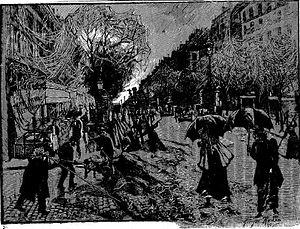
L'enlèvement des confettis sur les Grands Boulevards le lendemain de la Mi-Carême 1894.
Le serpentin est aujourd'hui une petite et fine bobine de papier, généralement de couleur, qu'on utilise au cours des fêtes, notamment le carnaval.
Au Carnaval de Paris fut lancé mondialement le confetti en décembre 1891 et lancé le serpentin en 1892. Durant la période 1891-1914 l'emploi qui en fut fait à Paris prit une ampleur inégalée qu'on a peine à imaginer aujourd'hui.